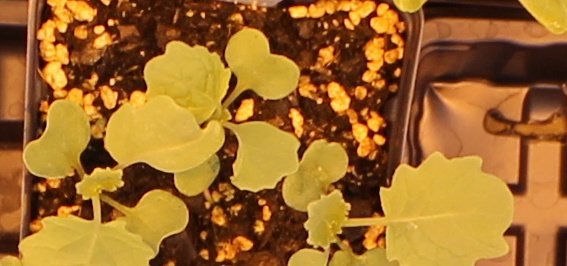
Label: Canola